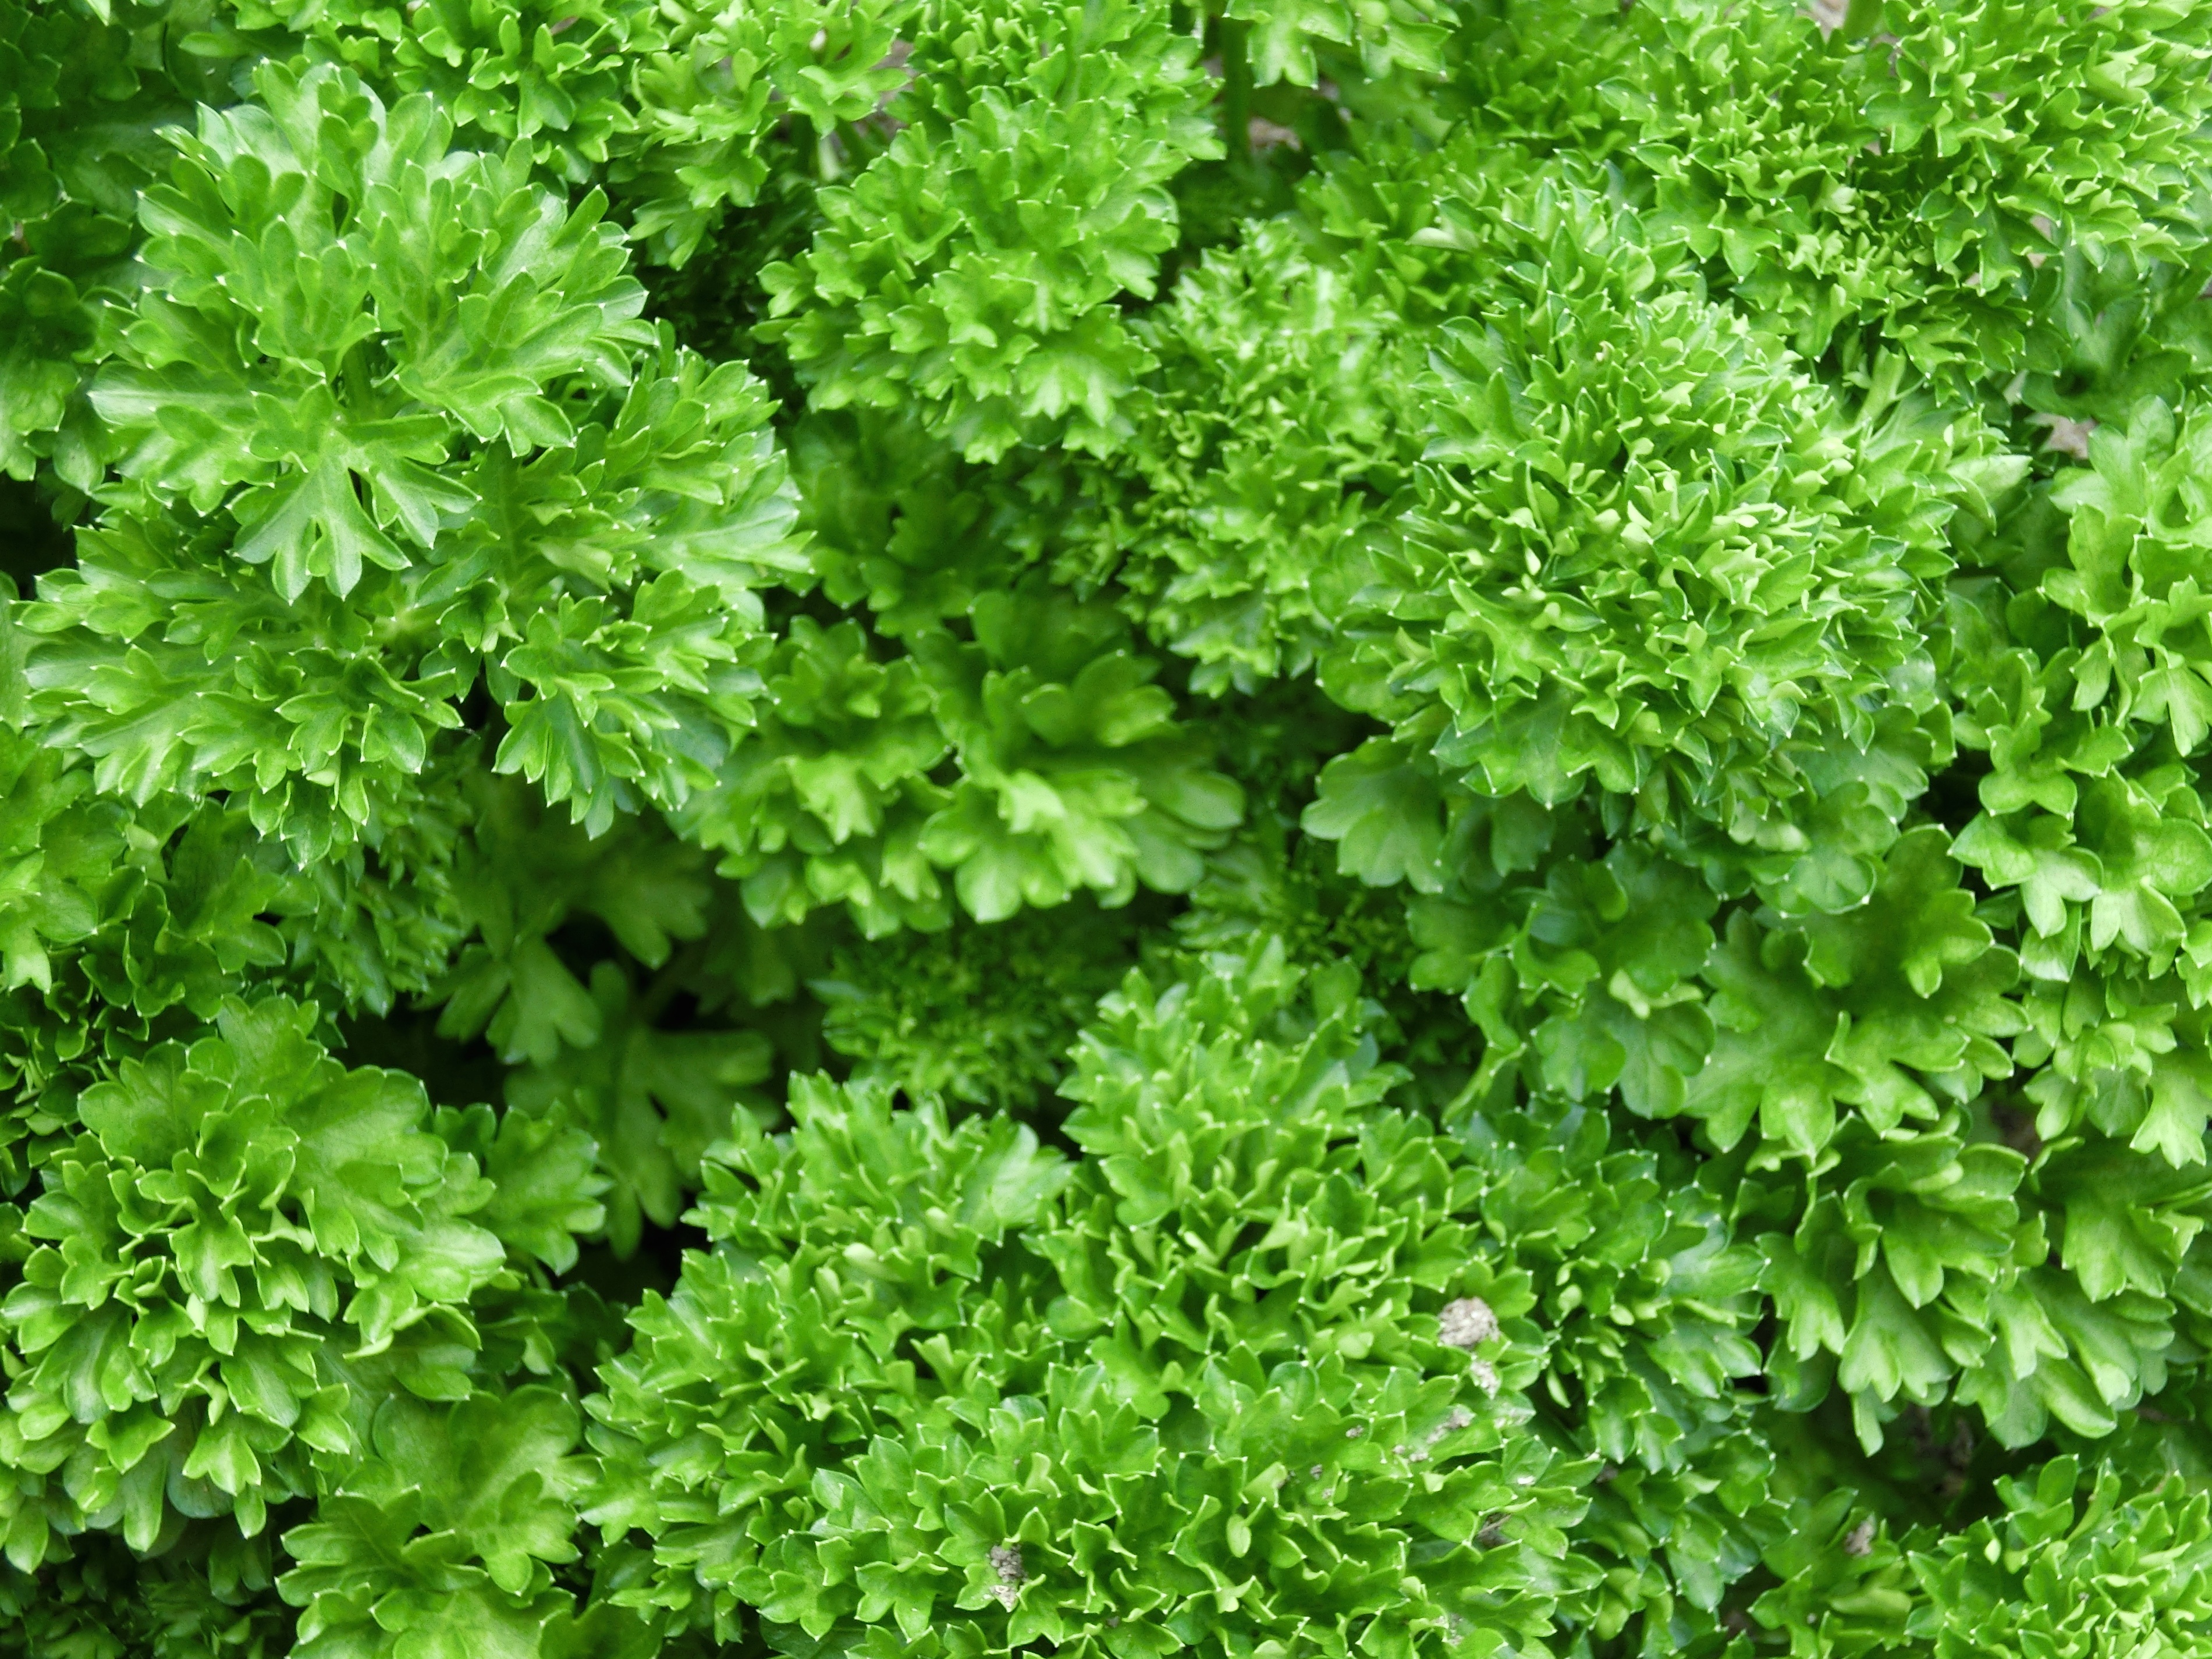
plant, flower, food, green, herb, produce, vegetable, park, fresh, healthy, art, coriander, herbs, parsley, bio, anthriscus, chervil, flowering plant, cow parsley, annual plant, spieces, land plant, apiales, leaf vegetable, parsley family, cicely, japanese mugwort